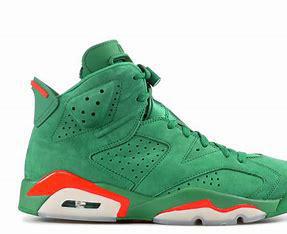
Brand: Jordan
Model: 6 Retro